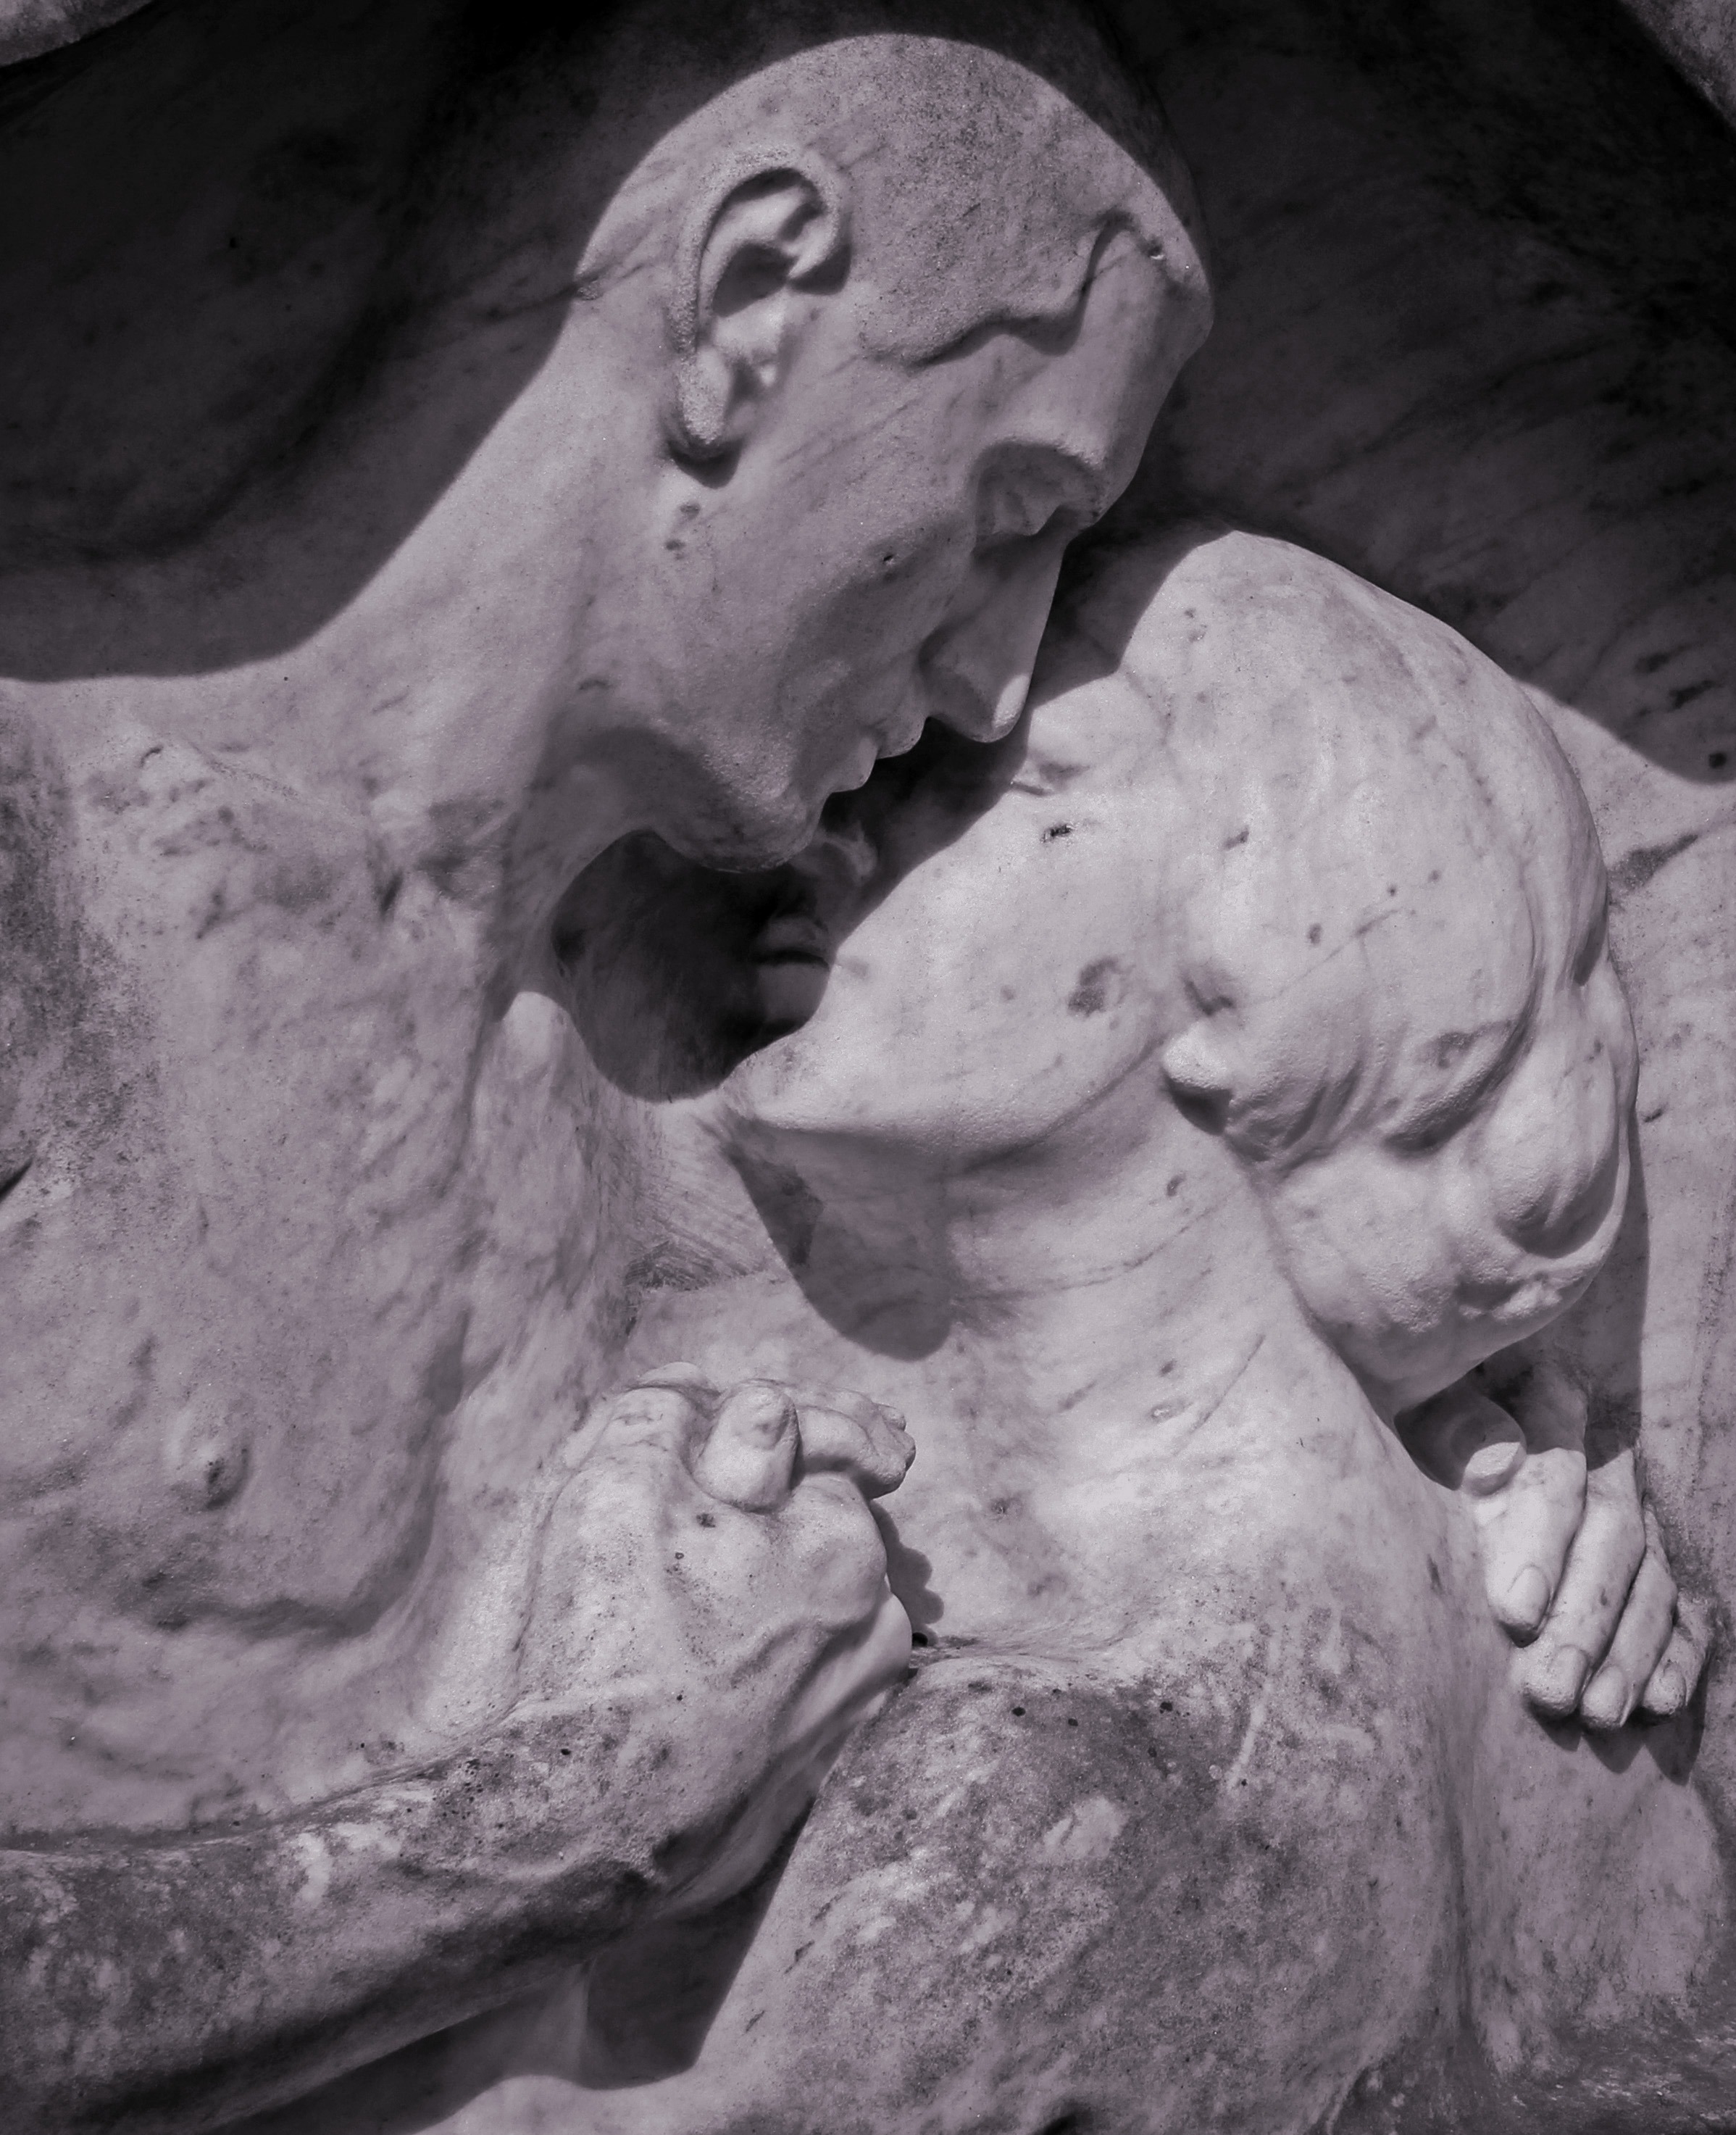
man, woman, monument, statue, love, symbol, couple, together, sculpture, art, figure, sketch, drawing, temple, head, lovers, pair, carving, relief, togetherness, for two, mythology, into each other, devoured, ancient history, art model, figure drawing